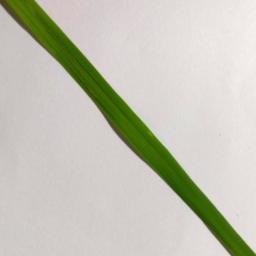
Label: Rice___Healthy